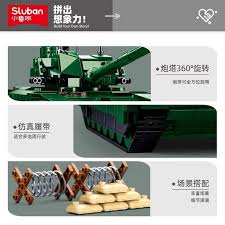
Label: Tank